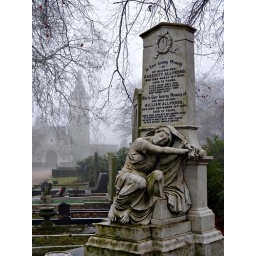
A grave monument in the City of London Cemetery. The building in the background is the Old Crematorium which is no longer used.